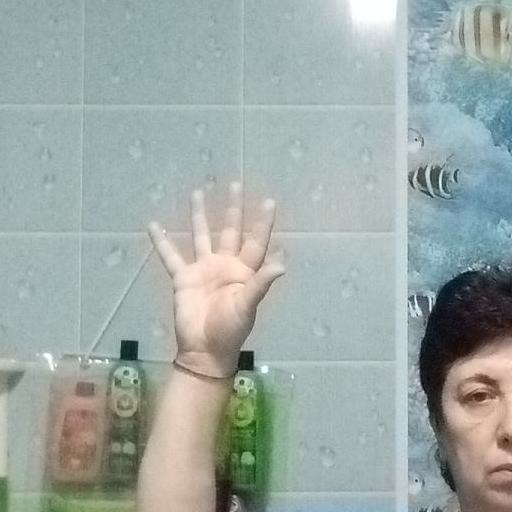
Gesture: palm